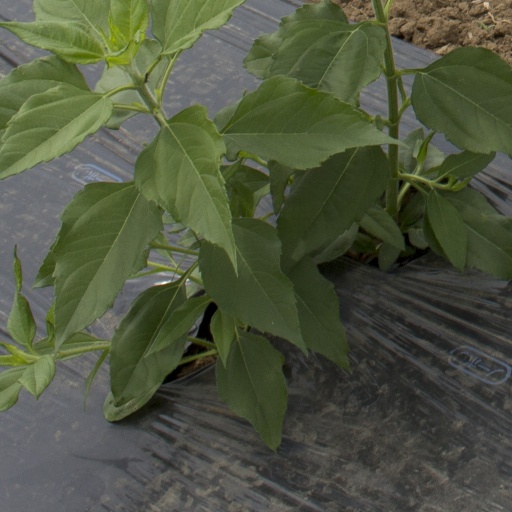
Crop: Jerusalem artichoke